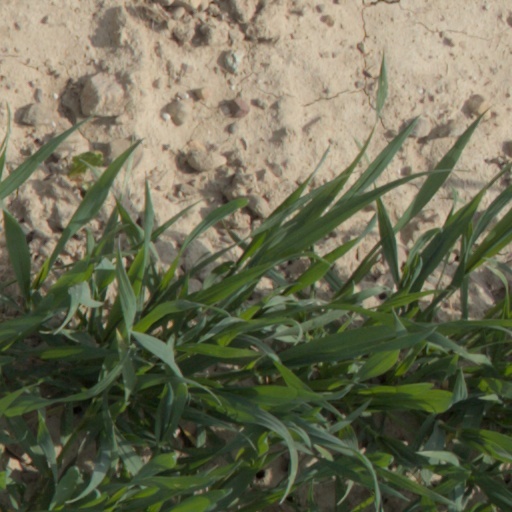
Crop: wheat